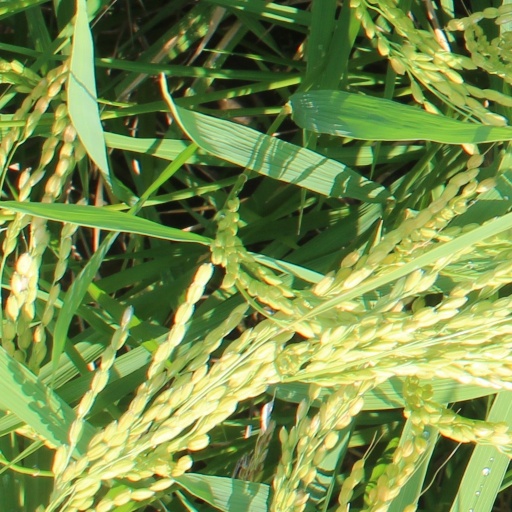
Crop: rice